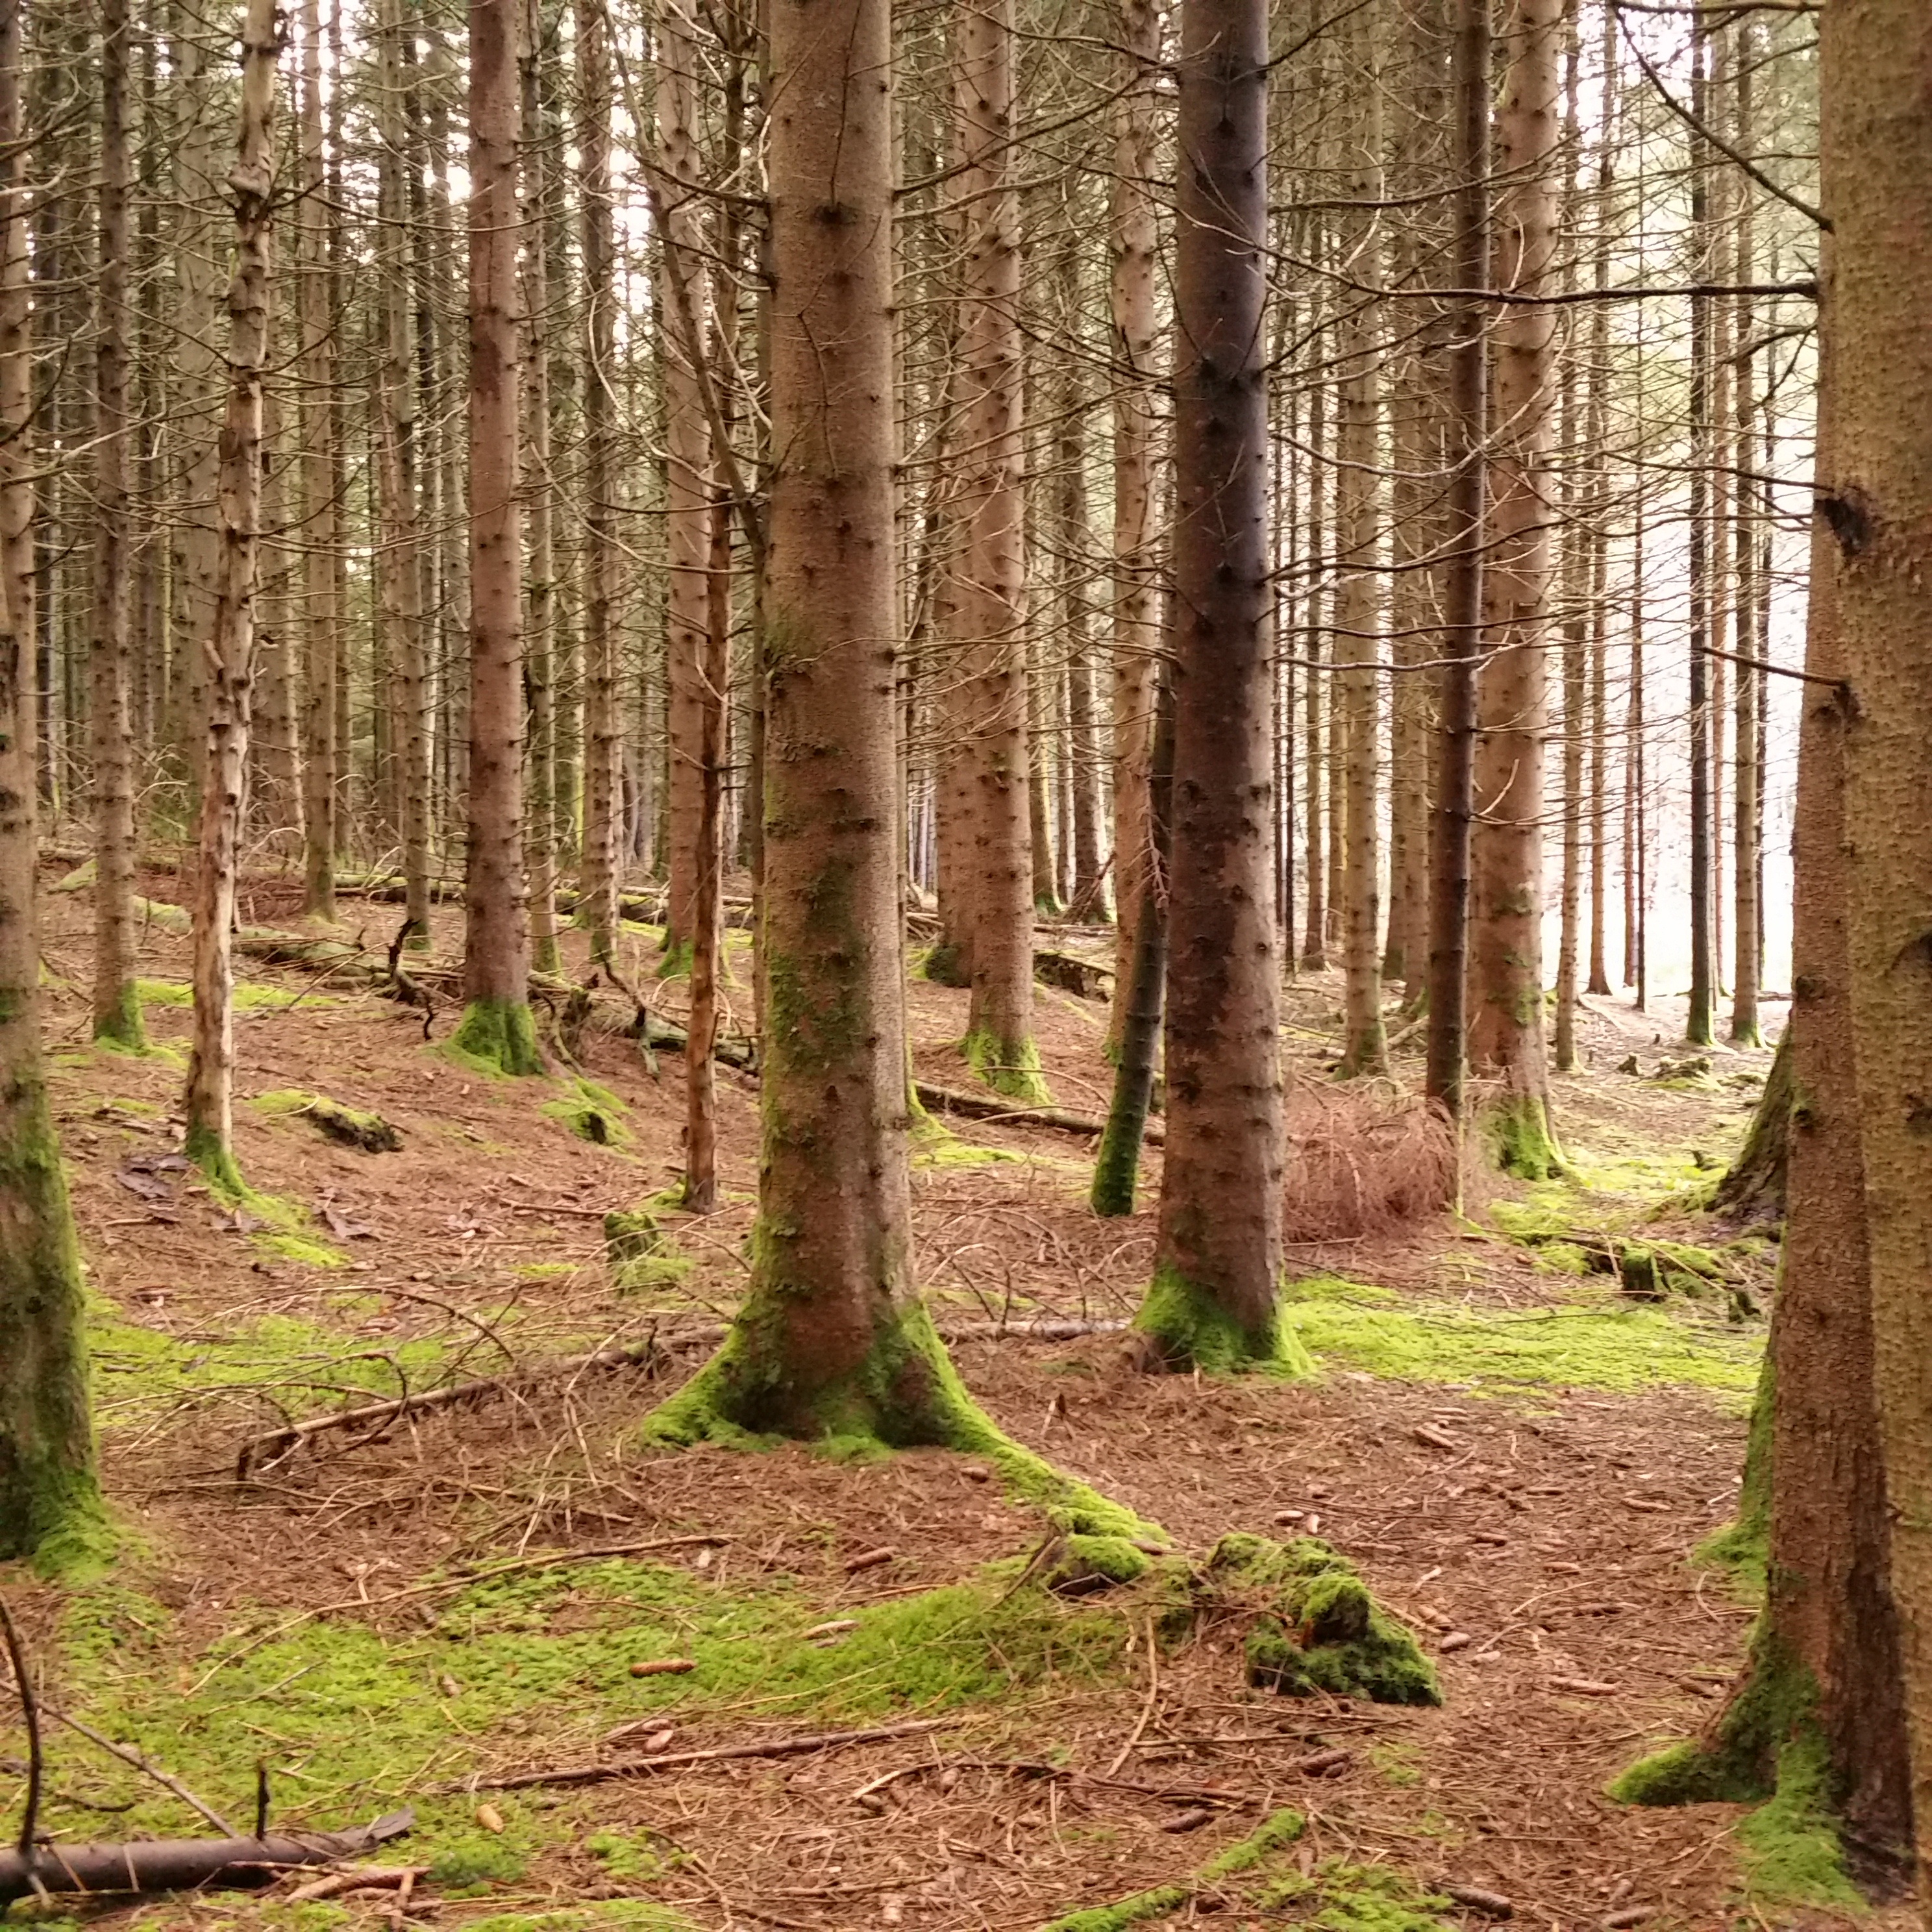
tree, nature, forest, wilderness, branch, light, plant, wood, trail, sunlight, leaf, trunk, france, autumn, auvergne, spruce, deciduous, grove, woodland, habitat, ecosystem, biome, old growth forest, natural environment, woody plant, temperate broadleaf and mixed forest, temperate coniferous forest